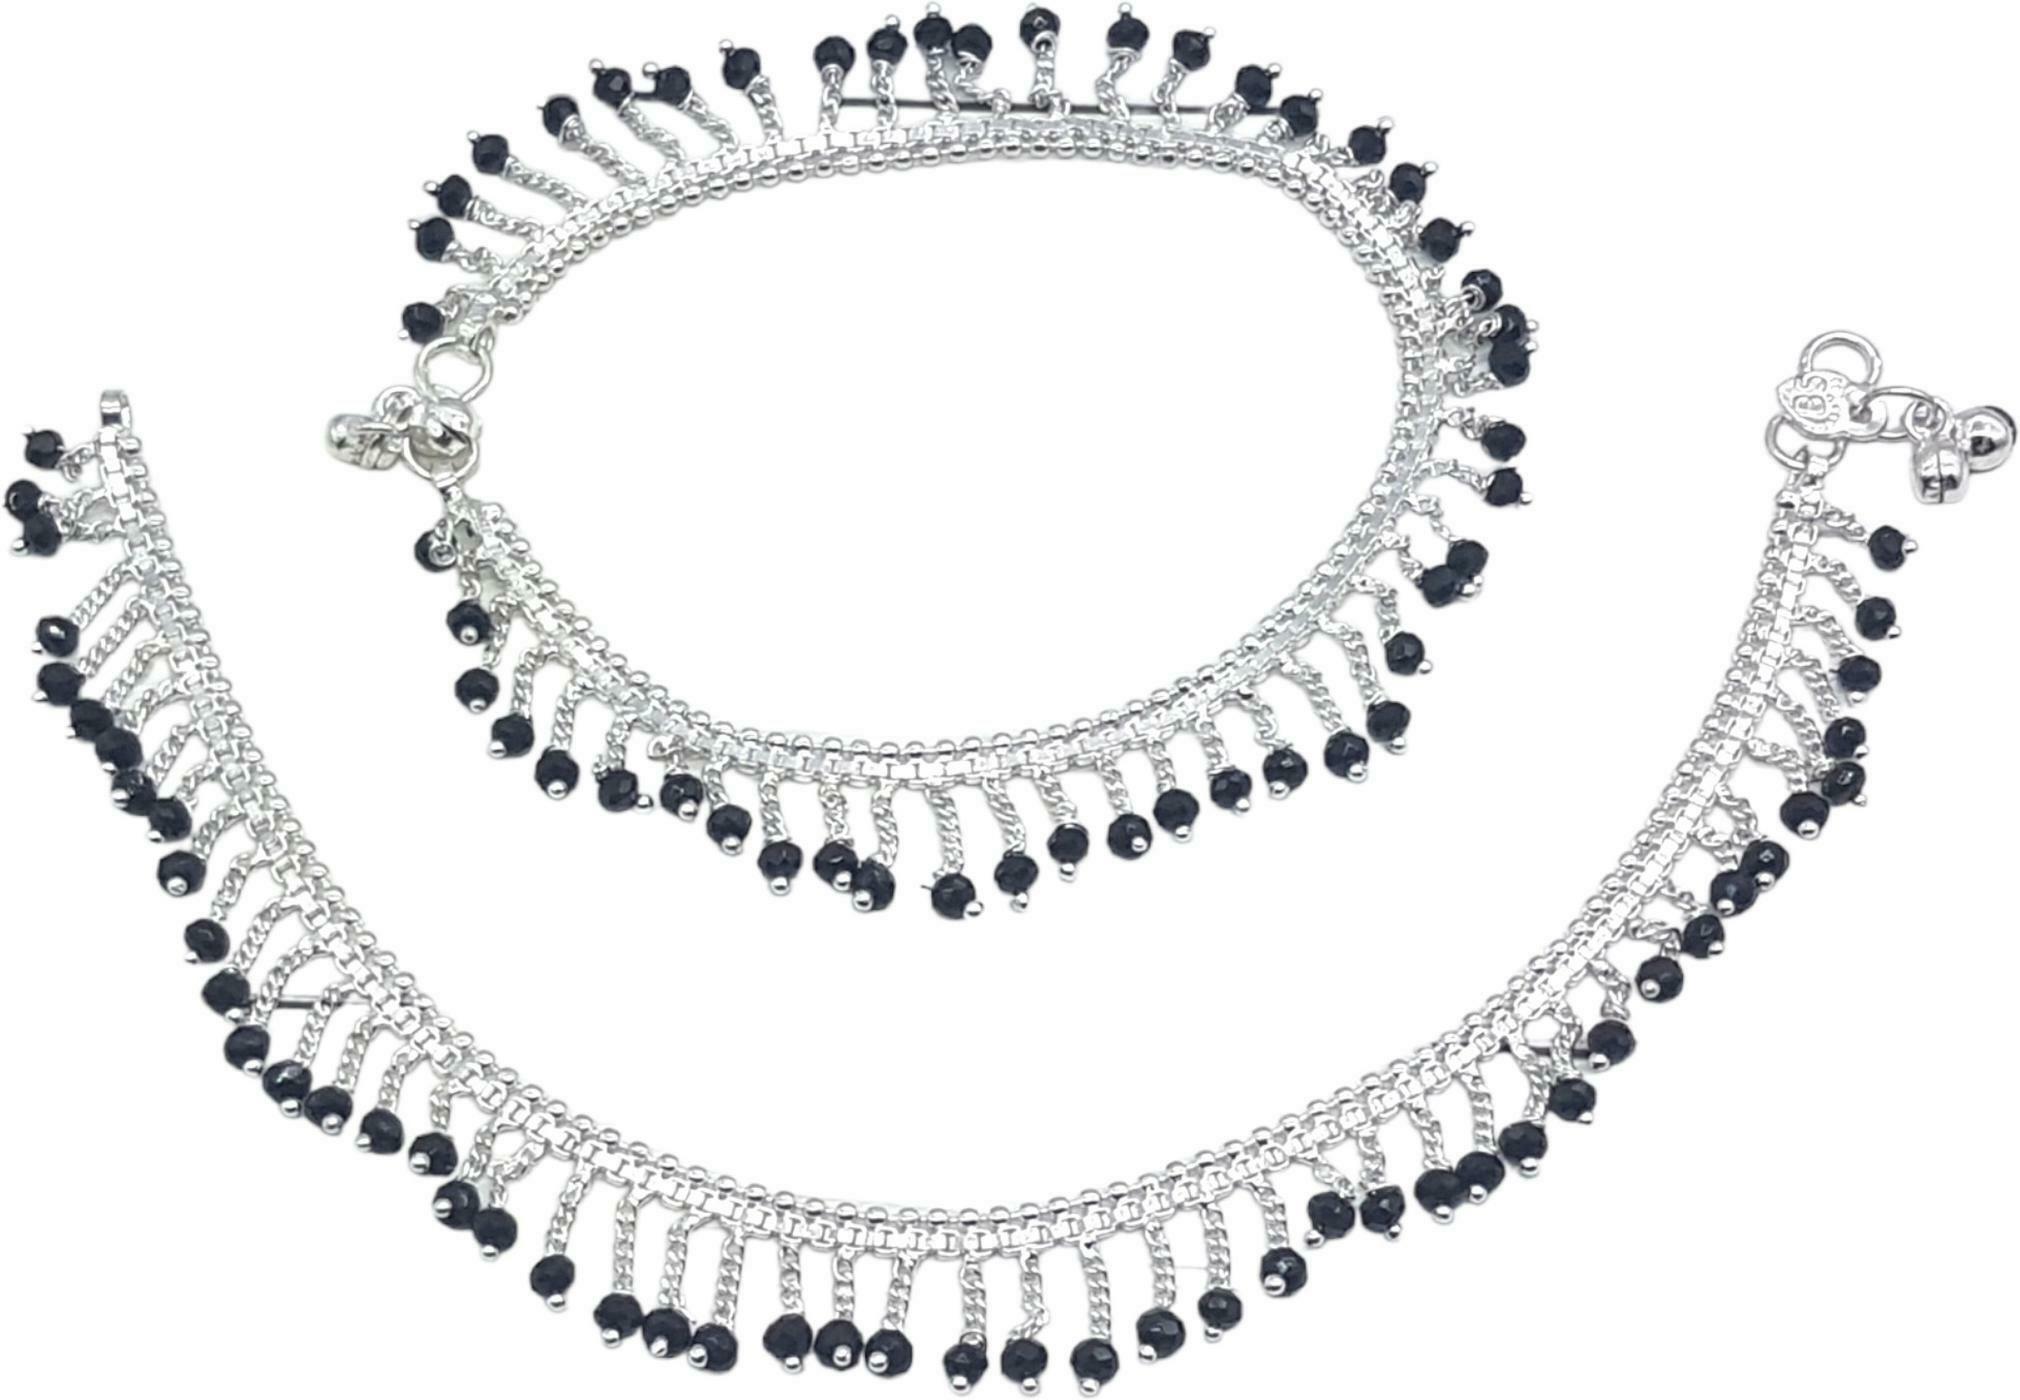
BR Ornaments Alloy Anklet (Pack of 2)
Type: Anklet
Brand: BR Ornaments
Price: Rs. 429
 Soft silver belled traditional indian anklets, that jingles as one walks! perfectly designed for lovers of bell anklets. a great addition to complement many outfits and a piece of outstanding body jewelry.